2020 Delhi riots

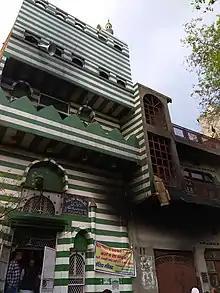
The Auliya Mosque in Shiv Vihar was firebombed with gas cylinders.

On 25 February, stone pelting was reported from Maujpur, Brahampuri and other neighbouring areas. Rapid Action Force were deployed in the worst affected areas. It was a full-blown riot with intense religious sloganeering and violence from both sides.